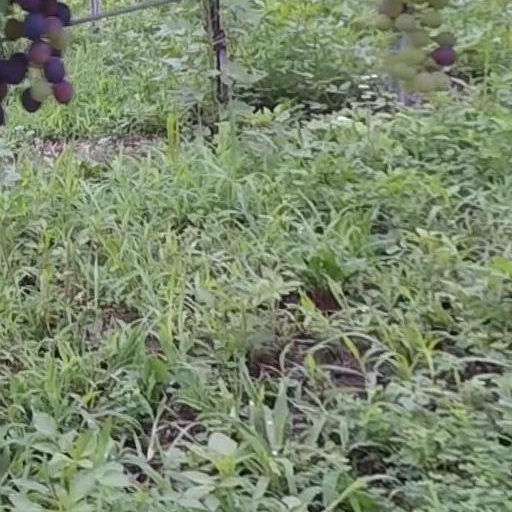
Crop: grape